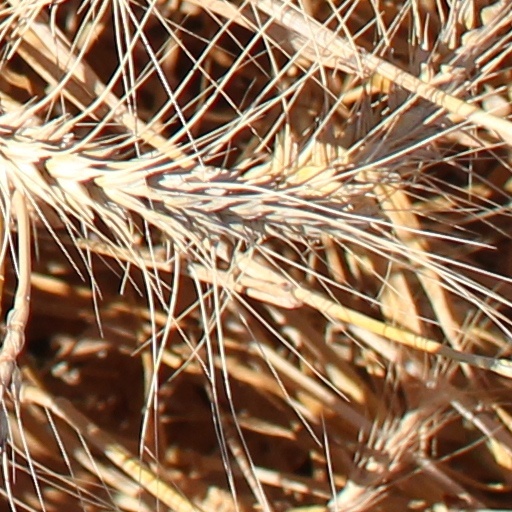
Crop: wheat